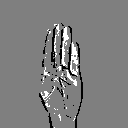
ASL letter: b